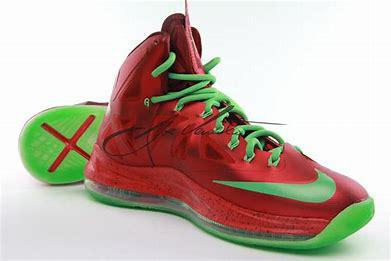
Brand: Nike
Model: Lebron 10